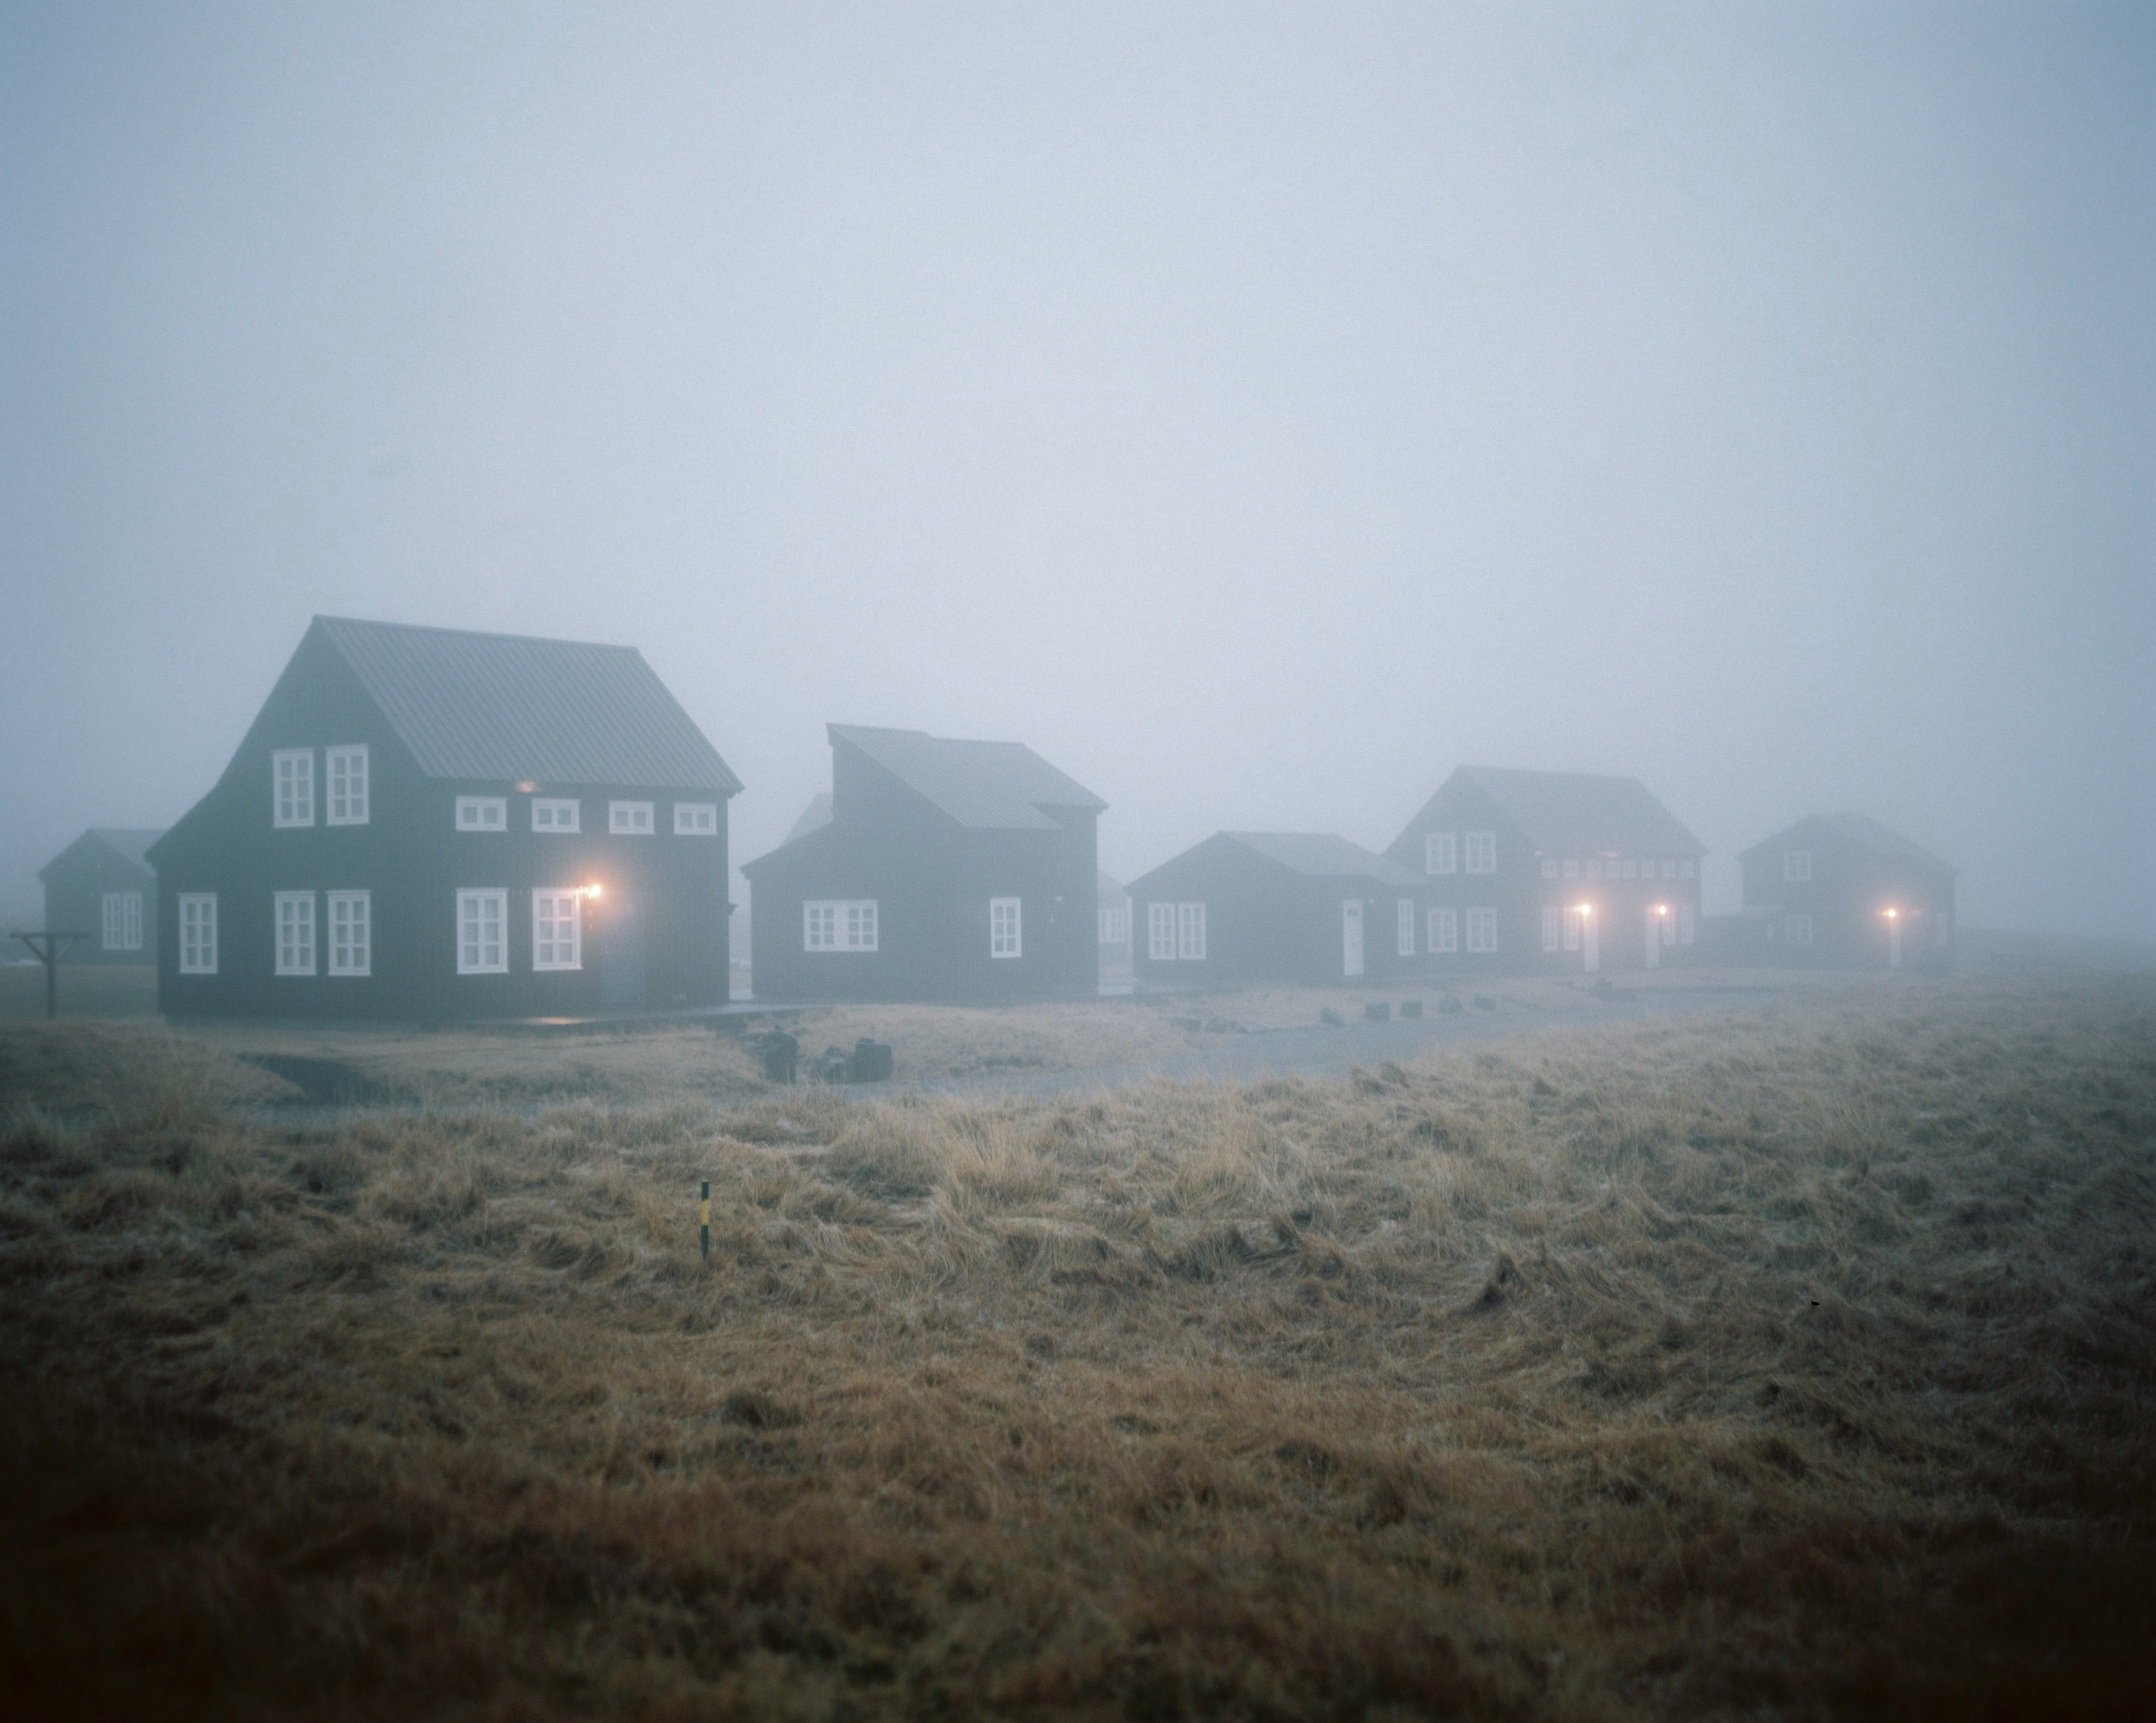
fog, atmospheric phenomenon, sky, mist, haze, morning, atmosphere, cloud, house, ocean, tree, drizzle, landscape, winter, hill station, horizon, mountain